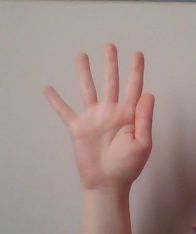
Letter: sheen